Tammie Teclemariam

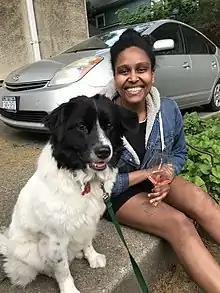
Teclemariam with her dog, Buffer

Tammie Teclemariam (born c. 1990) is an American freelance food and wine writer. She is known for her social media posts about alleged racism in food and wine media organizations. Teclemarian’s tweet concerning a photo of "Bon Appétit" editor-in-chief Adam Rapoport, which is perceived to be racially insensitive, led to his resignation from the magazine. Subsequently, several other individuals came forward with alleged instances of racism at the magazine. Other resignations of media figures have been connected to tweets by her.